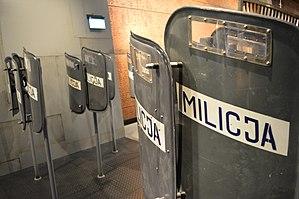
La Milicja Obywatelska ou MO était la police de la république populaire de Pologne entre 1944 et 1990.